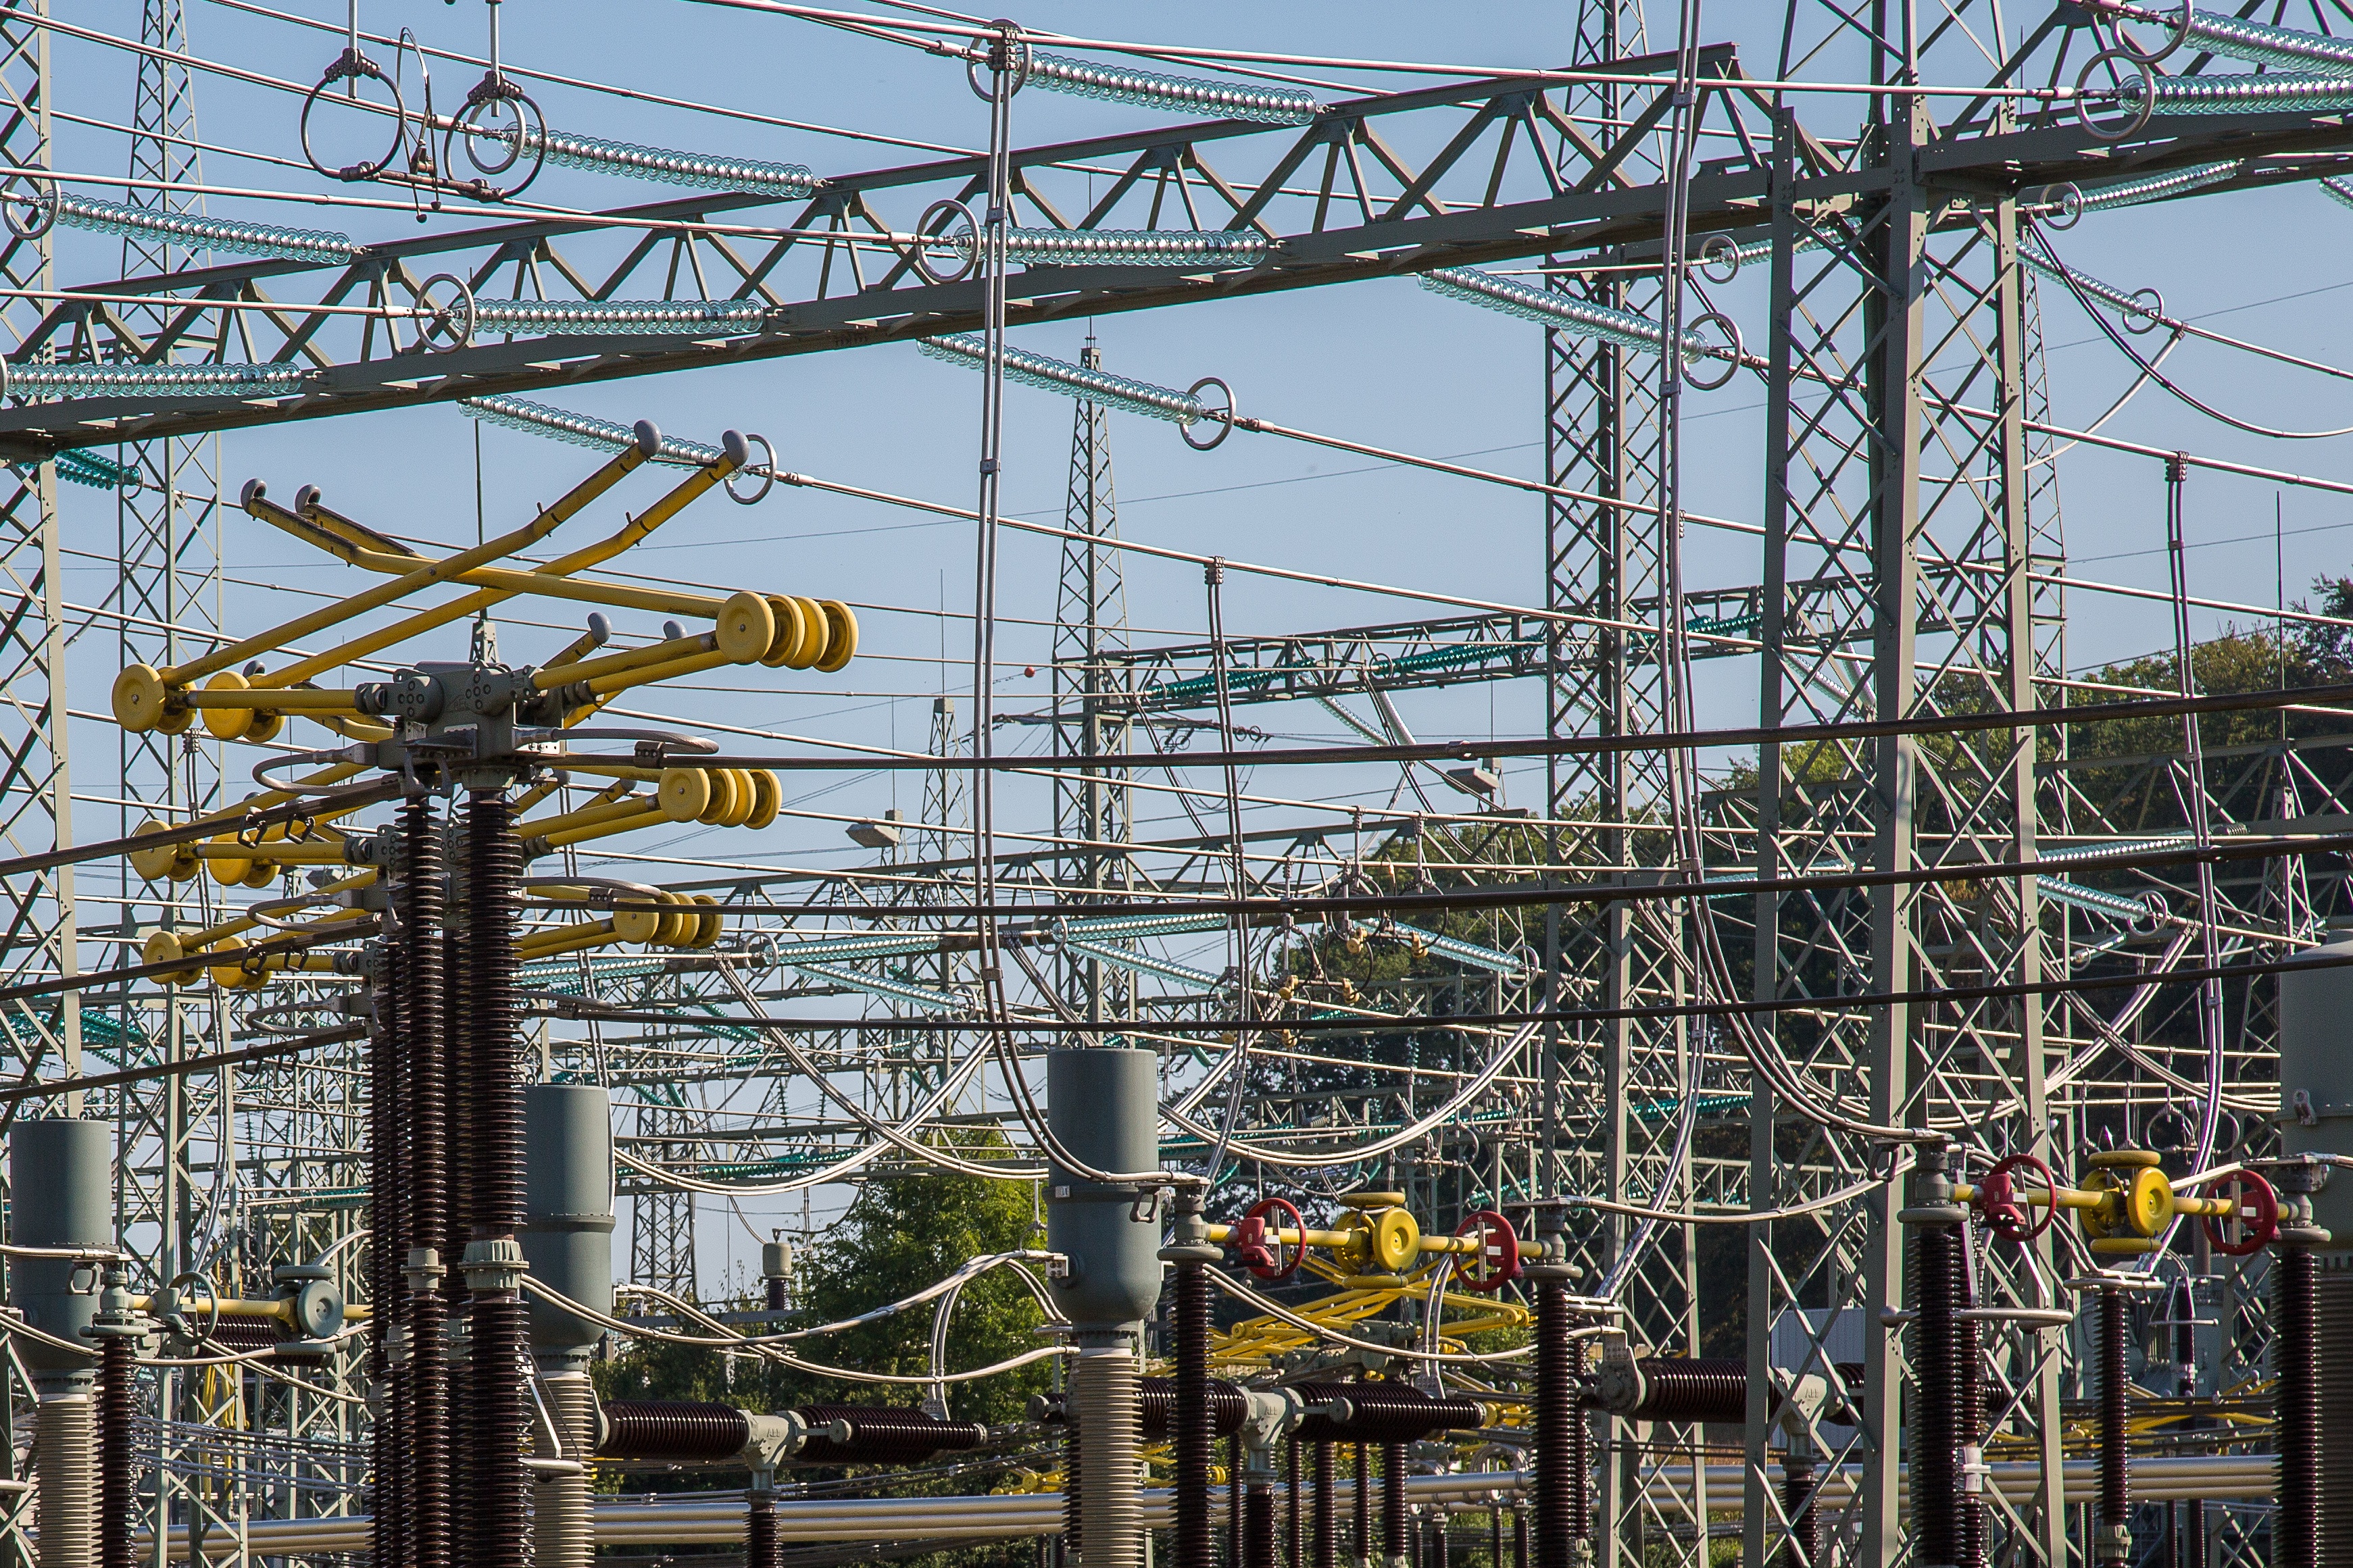
structure, transport, vehicle, power line, mast, electricity, high voltage, current, scaffolding, power generation, strommast, transformer, substation, amusement ride, outdoor structure, electrical supply, overhead power line